Geilston

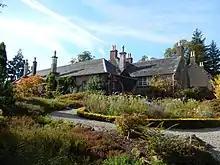
Geilston House

The current house itself dates back to 1766, with the Walled Garden dating back to 1797. However the land of Geilston was the property of the Wood Family in the 16th century. A previous building most likely was on the site as a much eroded datestone has been found with the probable date of 1666.